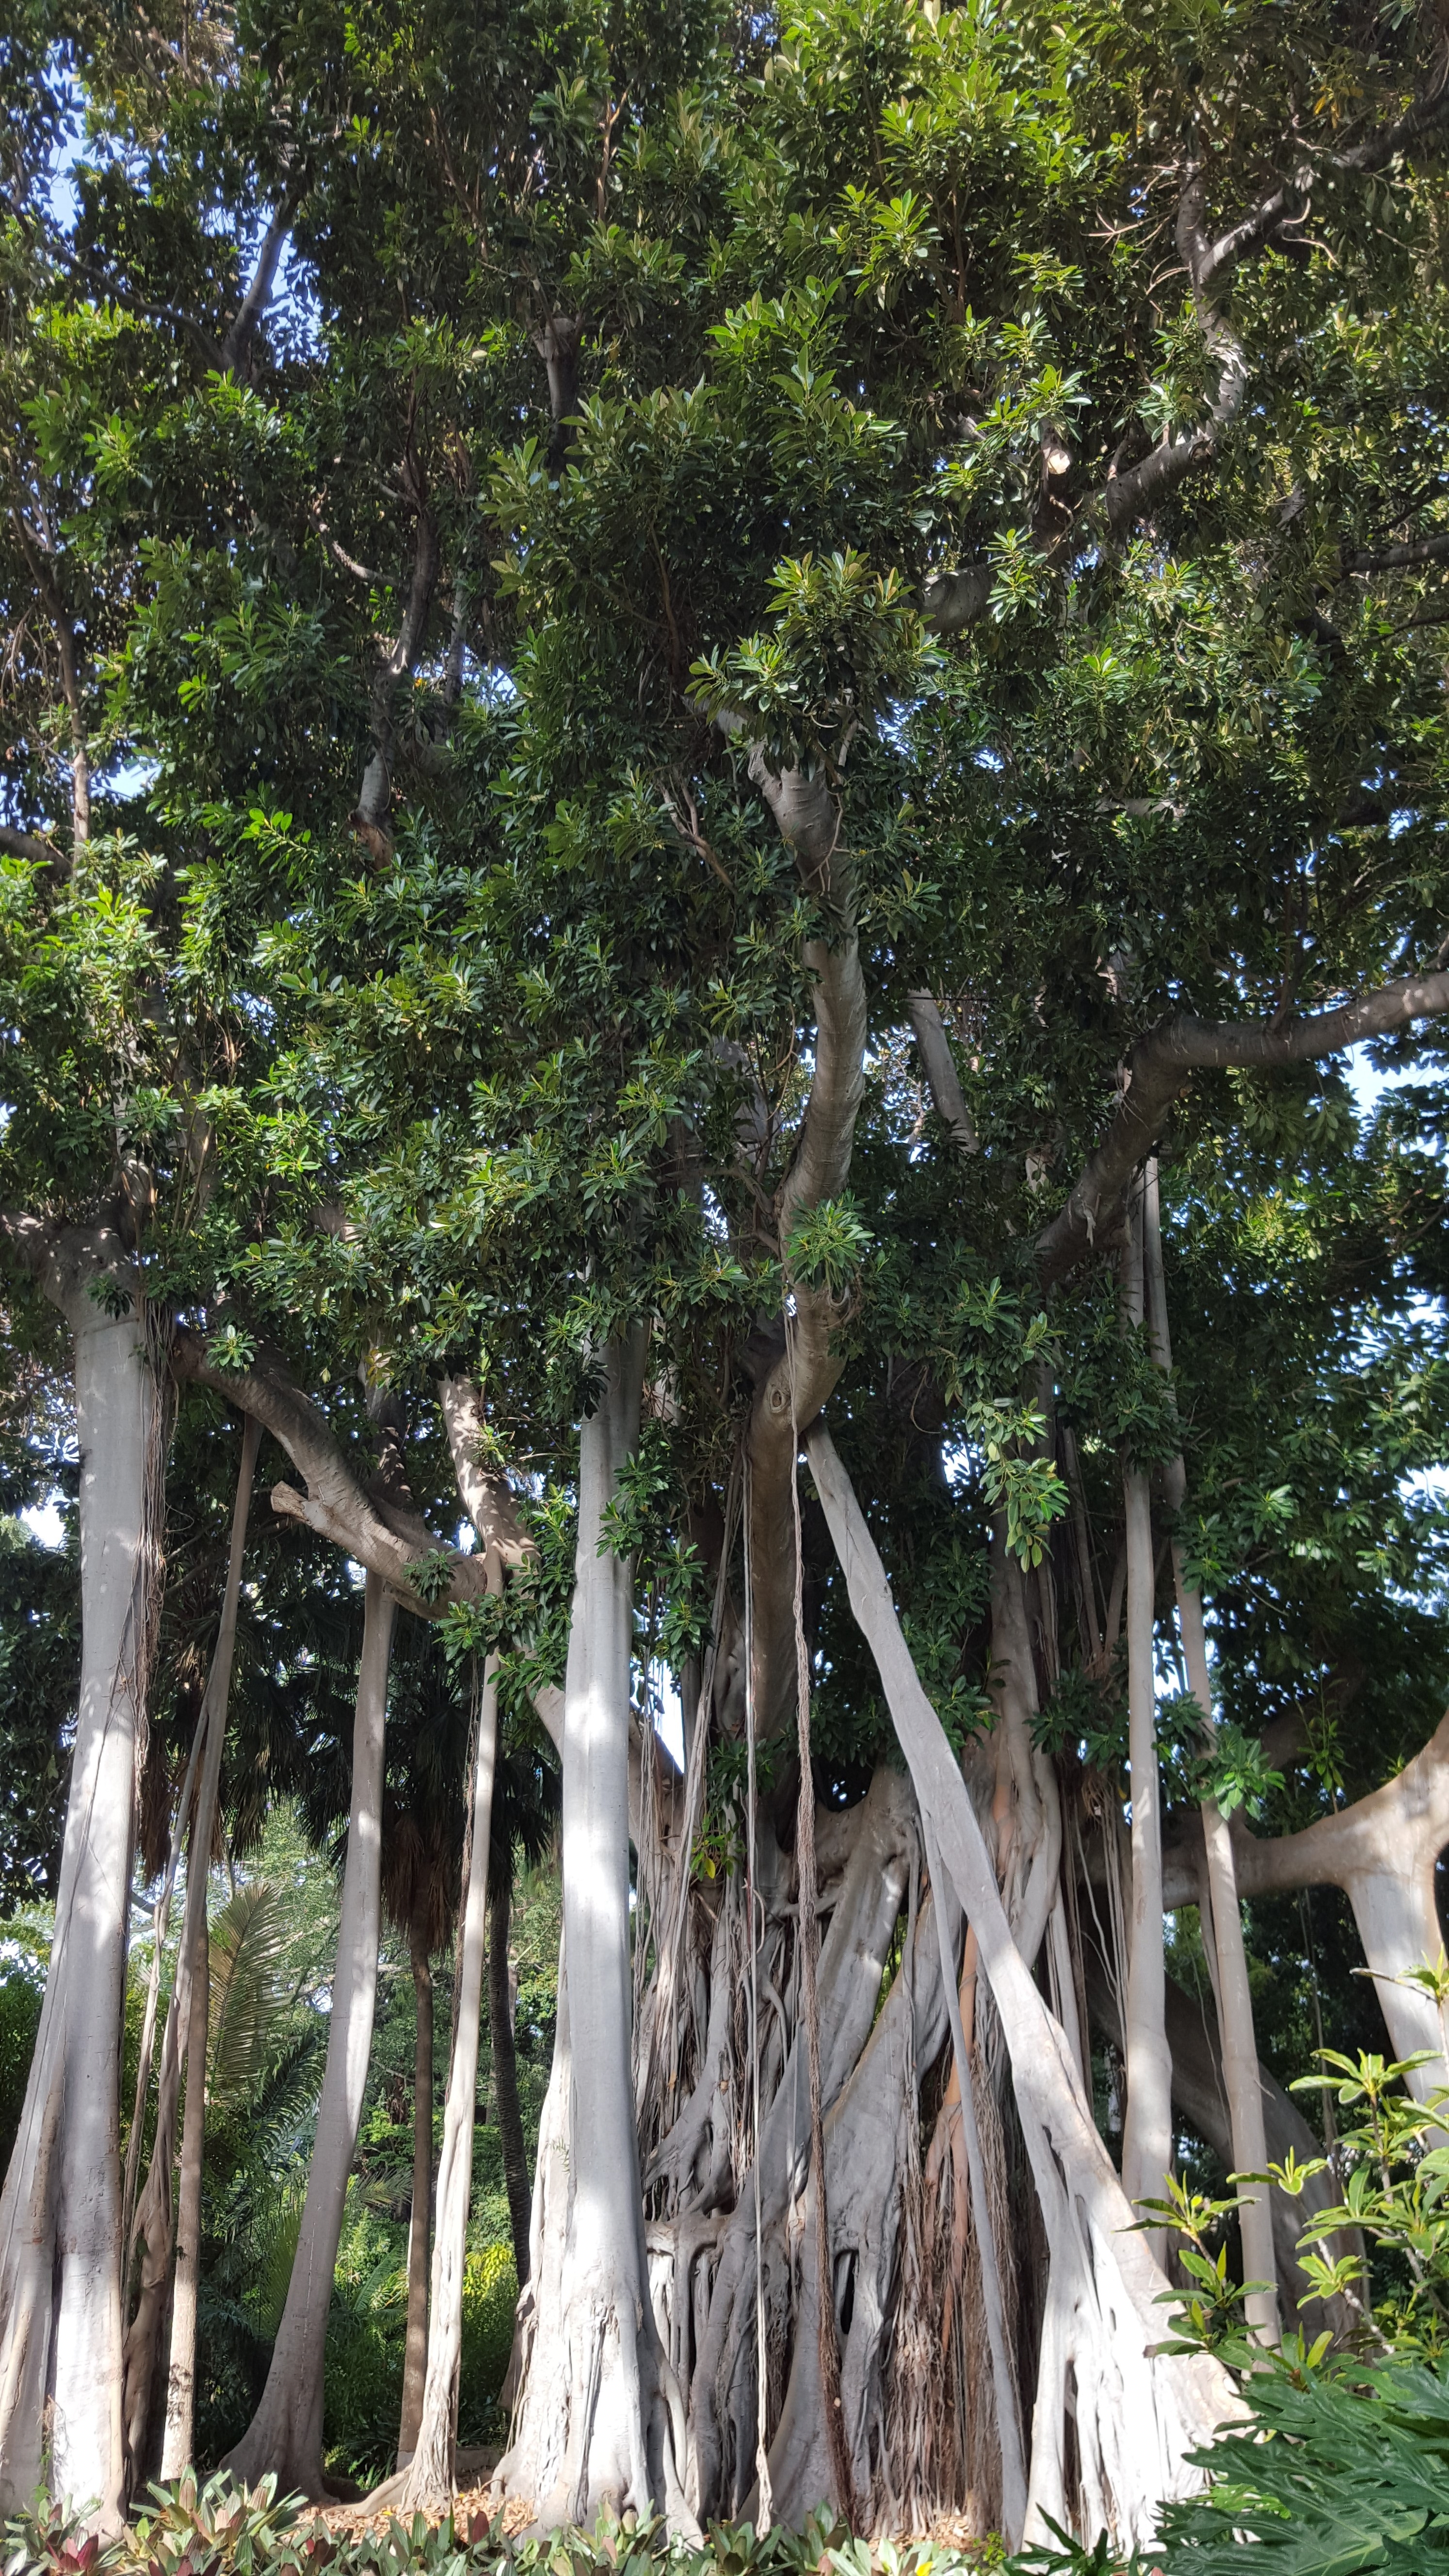
tree, grass, branch, plant, trunk, park, flora, root, grove, tenerife, woodland, canary island, woody plant, ficus macrophylla